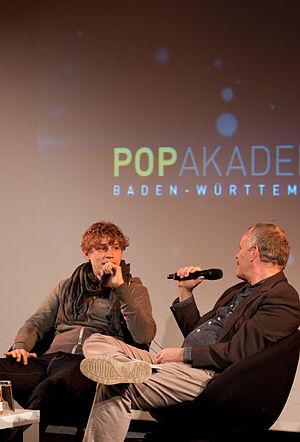
Tim Bendzko, né le 9 avril 1985 à Berlin, est un auteur-compositeur-interprète allemand.